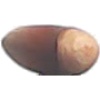
Label: hazelnut